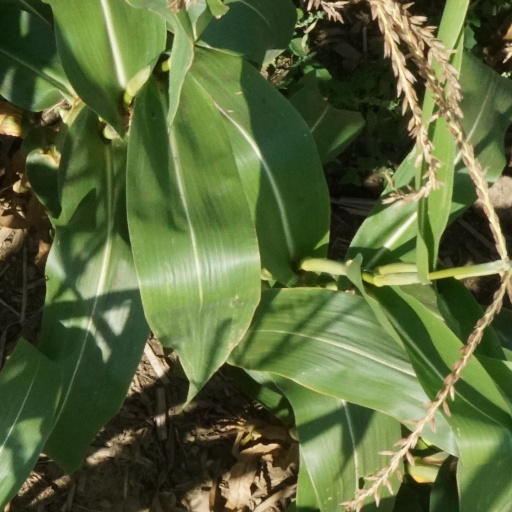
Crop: maize; corn